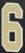
Number: 6